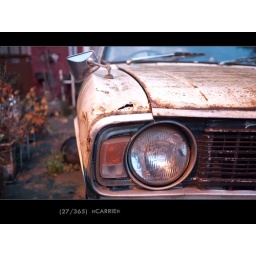
This old car was parked near our house and it reminds me this movie Carrie...spooky